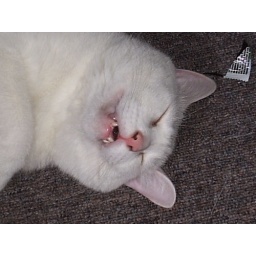
fatty alseep under the computer desk